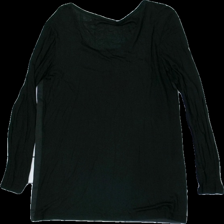
View: back
Type: Top
Category: Ladies
Brand: Missing
Colors: Black, Beige
Material: 100% polyester
Pattern: Other
Cut: Regular, C-collar
Season: All
Price range: <50
Recommended usage: Reuse
Description: Black/beige top